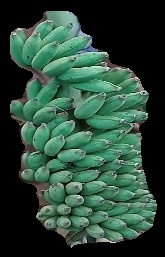
Variety: elakki-bale
Grade: grade1